Armentières-sur-Ourcq

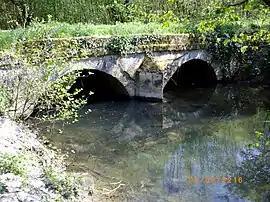
One of the two "Bernard Bridges" over the Ourcq

Armentières-sur-Ourcq (literally "Armentières on Ourcq") is a commune in the department of Aisne in the Hauts-de-France region of northern France.